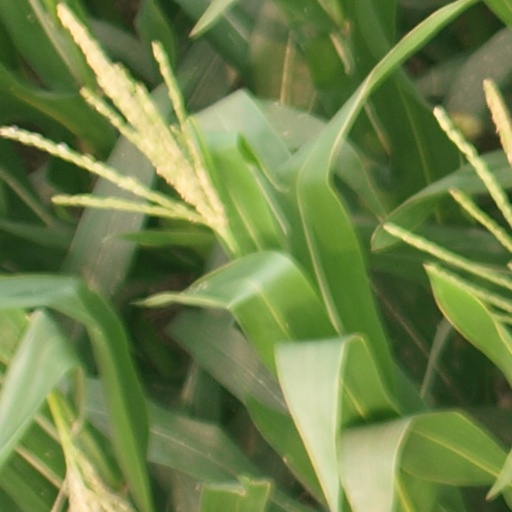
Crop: maize; corn